The Midnight After

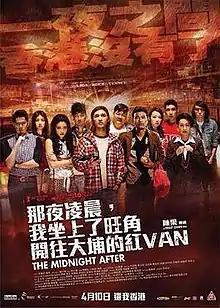

The Midnight After is a 2014 Hong Kong horror comedy film directed by Fruit Chan and starring Wong You-nam, Janice Man, Simon Yam, Kara Hui, Lam Suet, Chui Tien-you, Cheuk Wan-chi, Jiro Lee, Sam Lee and Jan Curious. The film is based on the web-novel, "Lost on a Red Mini Bus to Taipo" by the 25-year-old Hong Kong writer nicknamed "Mr. Pizza" from the Internet forum HKGolden. It was first serialized online from February to July 2012 and then published in book form in July 2012.